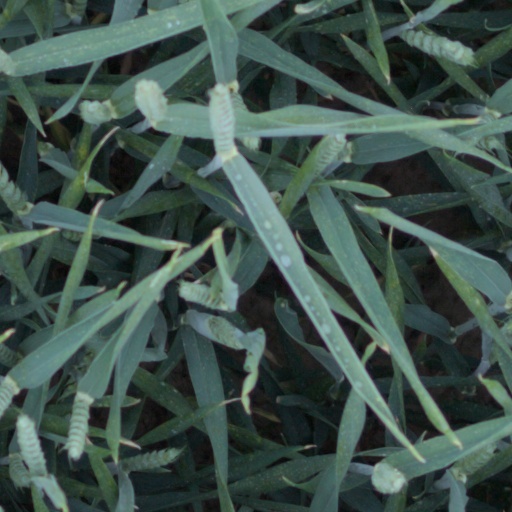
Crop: wheat